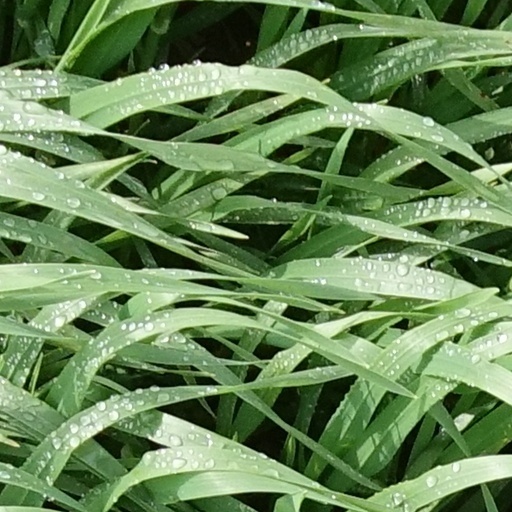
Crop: wheat